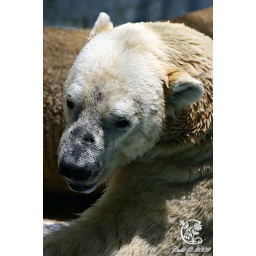
The only polar bear who bore a cub in Asia